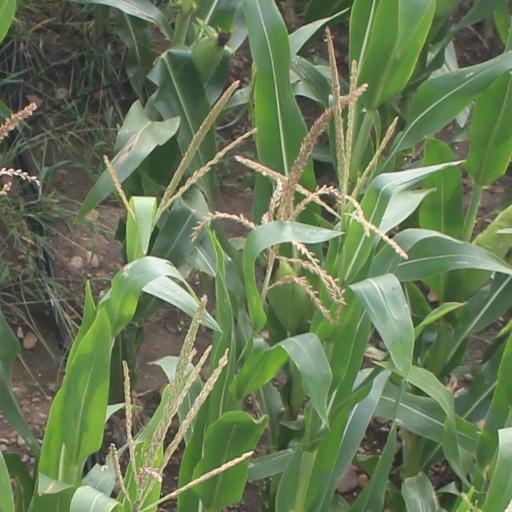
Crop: maize; corn